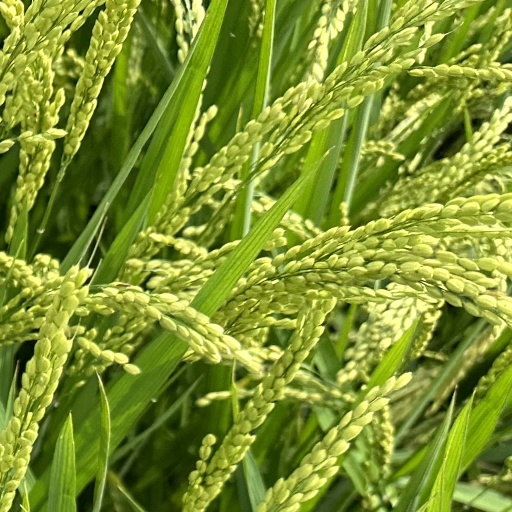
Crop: rice